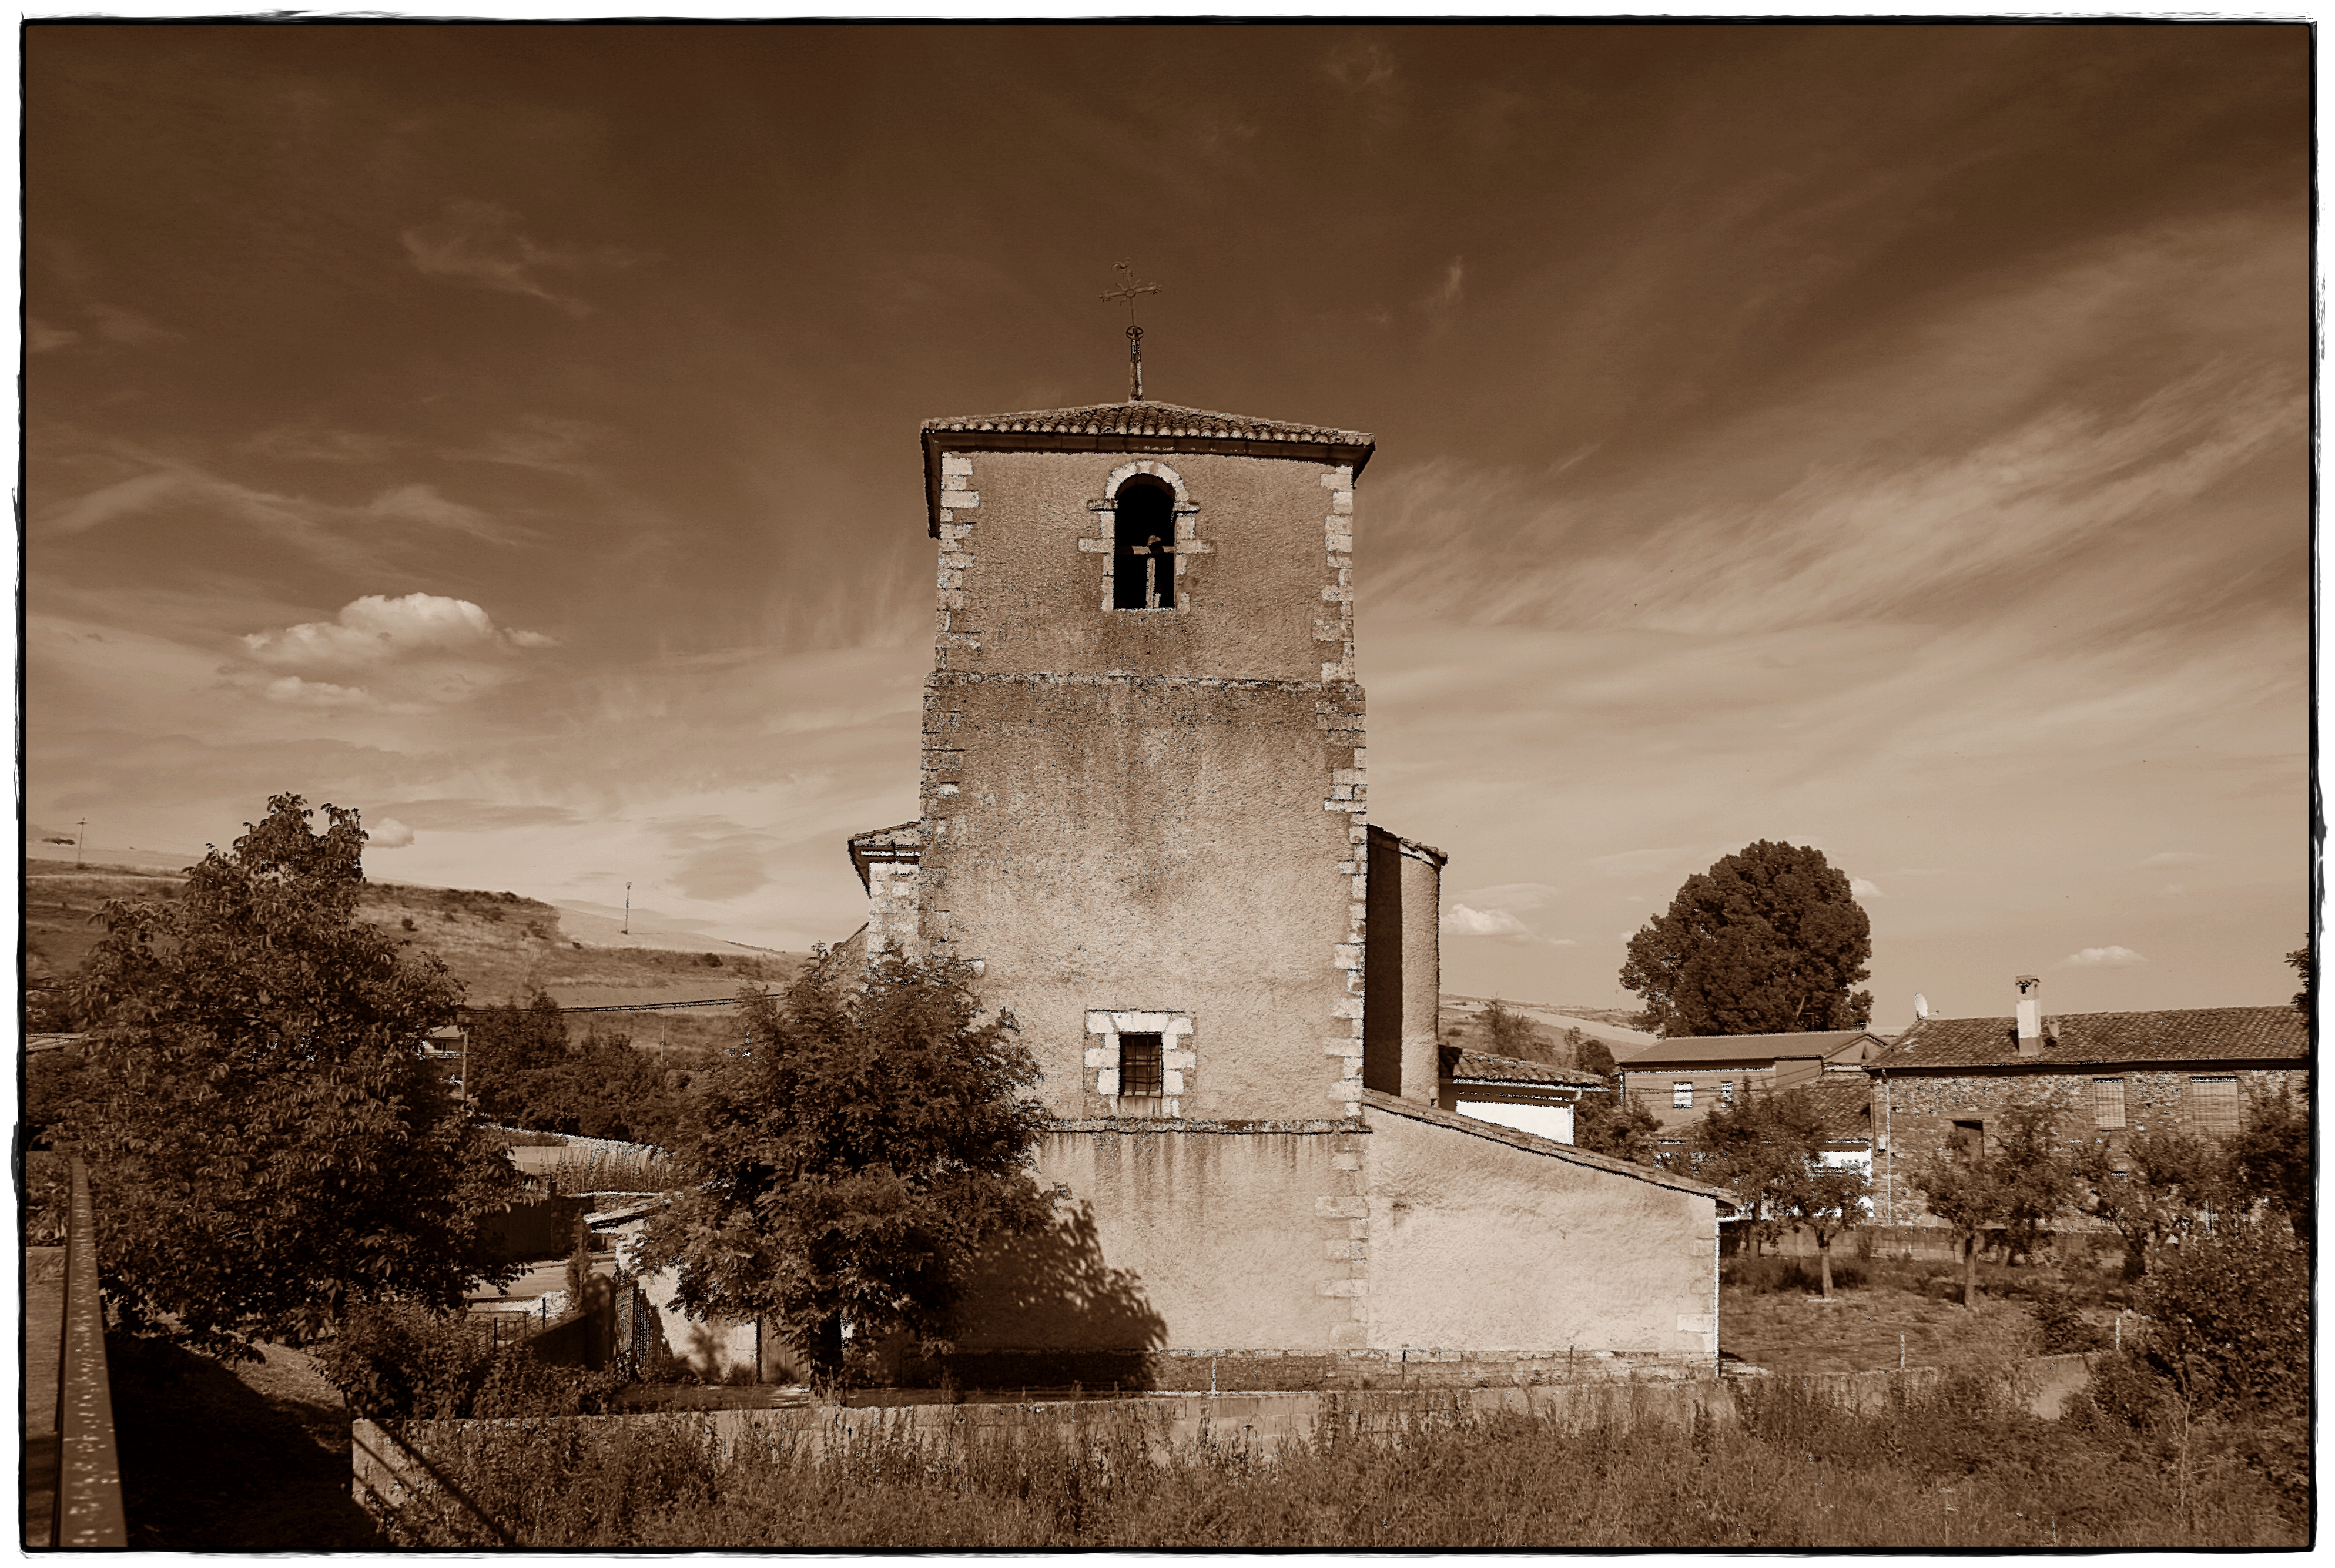
tower, church, place of worship, ruins, photograph, iglesia, history, palencia, respenda2011, parroquia, image, respendadelape a, ancient history